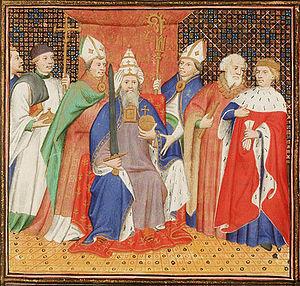
Cette page concerne l'année 1014 du calendrier julien.